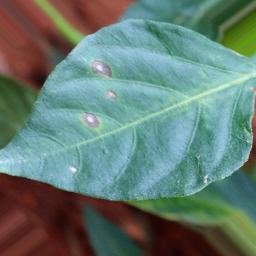
Label: cercospora